Anthony Allaire

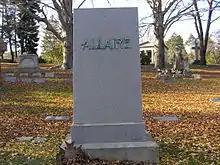
The gravesite of Anthony Allaire in Woodlawn Cemetery

In his later years on the force, he was the official drillmaster for the department and was in charge of police parades. He was also involved in the Freemasons, the Loyal Legion, the Ohio Society of New York, the Association of Exempt Firemen, the Association of the Nineteenth Army Corps and the Noah L. Farnham Post of the Grand Army of the Republic. Despite his accomplishments however, he was never able to advance to the rank of police inspector due to physical disability and increasingly poor health. The position of chief police inspector eventually went to Captain Alexander S. Williams and Peter Conlin. On October 7, 1902, after 42 years of service, Allaire was retired on a pension by Police Commissioner John Nelson Partridge after being found unfit for duty by the Board of Surgeons.